Gelding

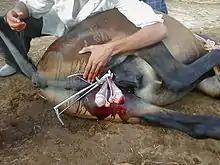
Recumbent castration, including use of emasculators

There are two major techniques commonly used in castrating a horse, one requiring only local anaesthesia and the other requiring general anaesthesia. Each technique has advantages and disadvantages.